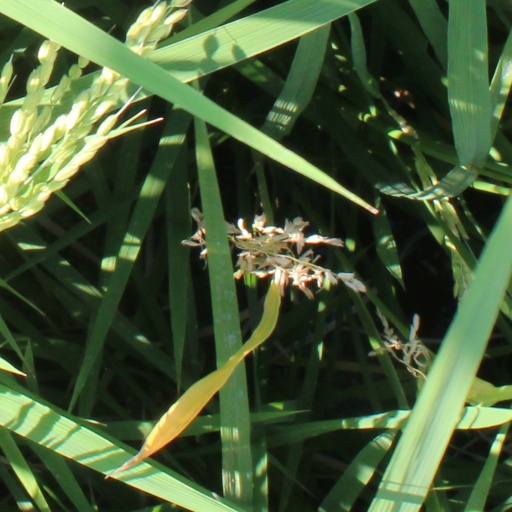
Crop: rice